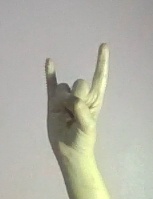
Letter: la